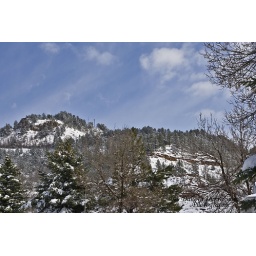
From the base of Lookout Mt. in Spearfish as skies clear after brief April snow.